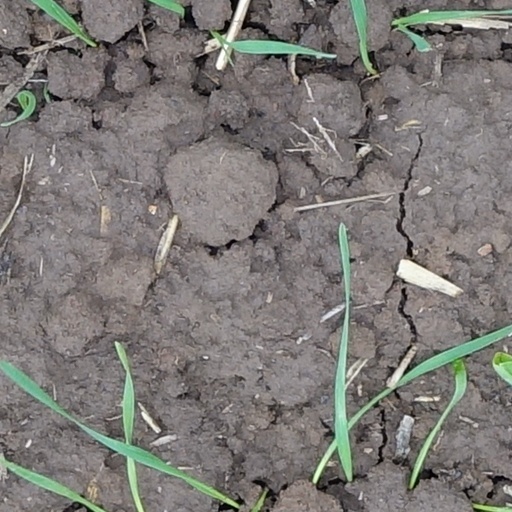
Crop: wheat